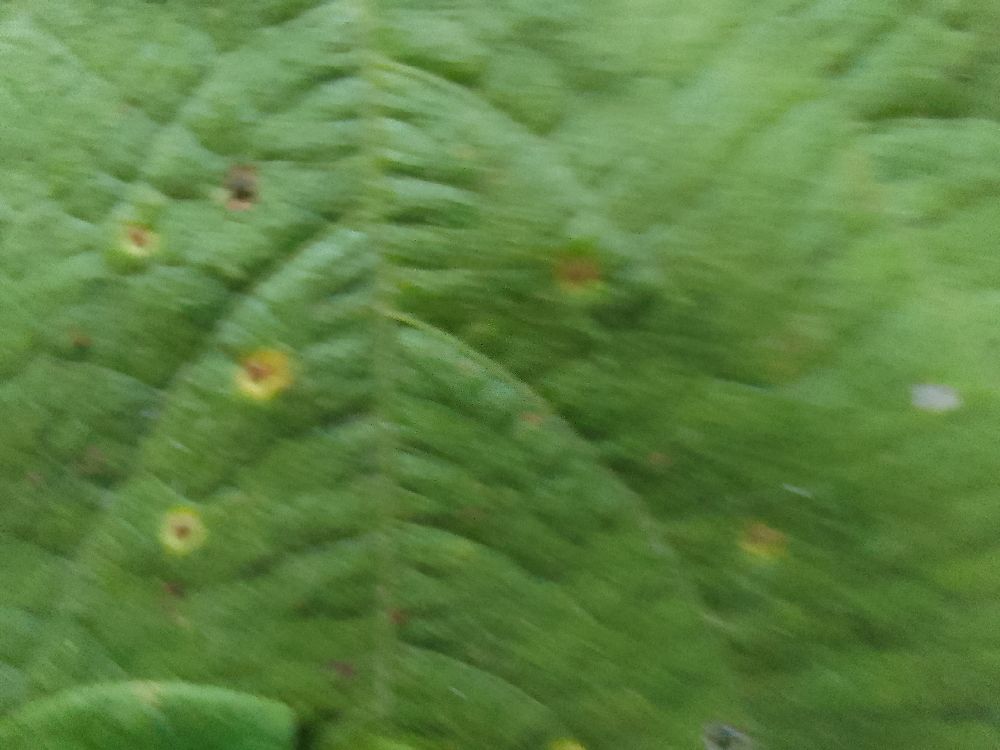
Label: rust